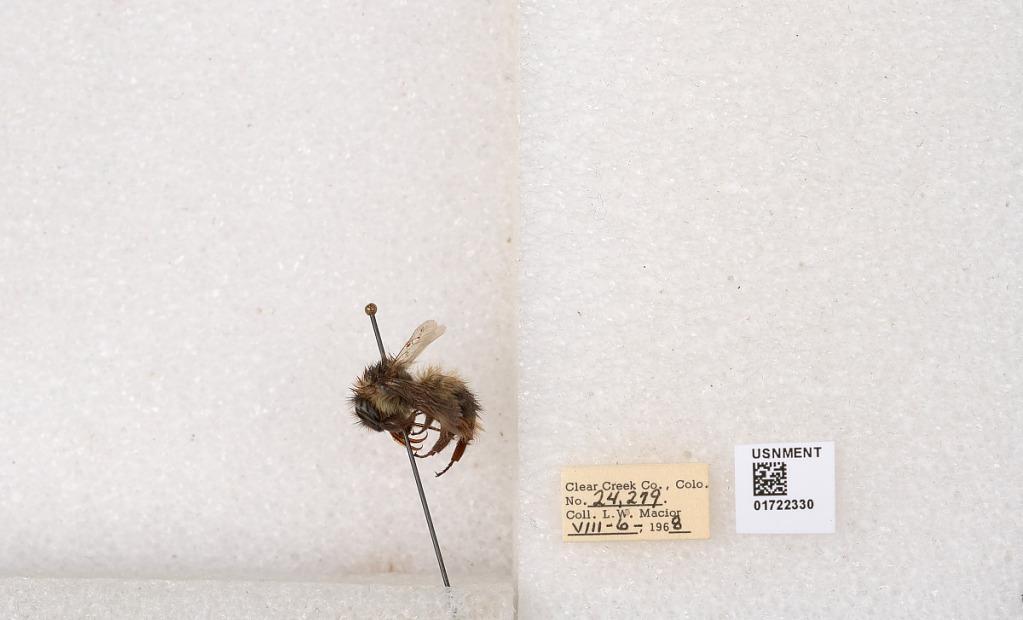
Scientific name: Bombus kirbyellus
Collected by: L. Macior
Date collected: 1968-8-6
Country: United States
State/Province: Colorado
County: Clear Creek
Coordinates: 39.6891, -105.644